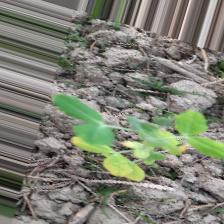
Label: Normal